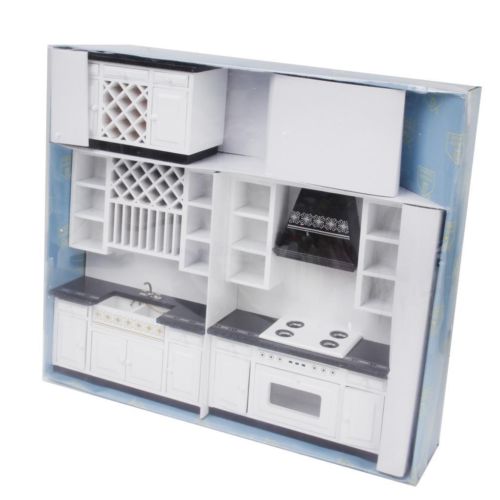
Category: cabinet